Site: brandenburg
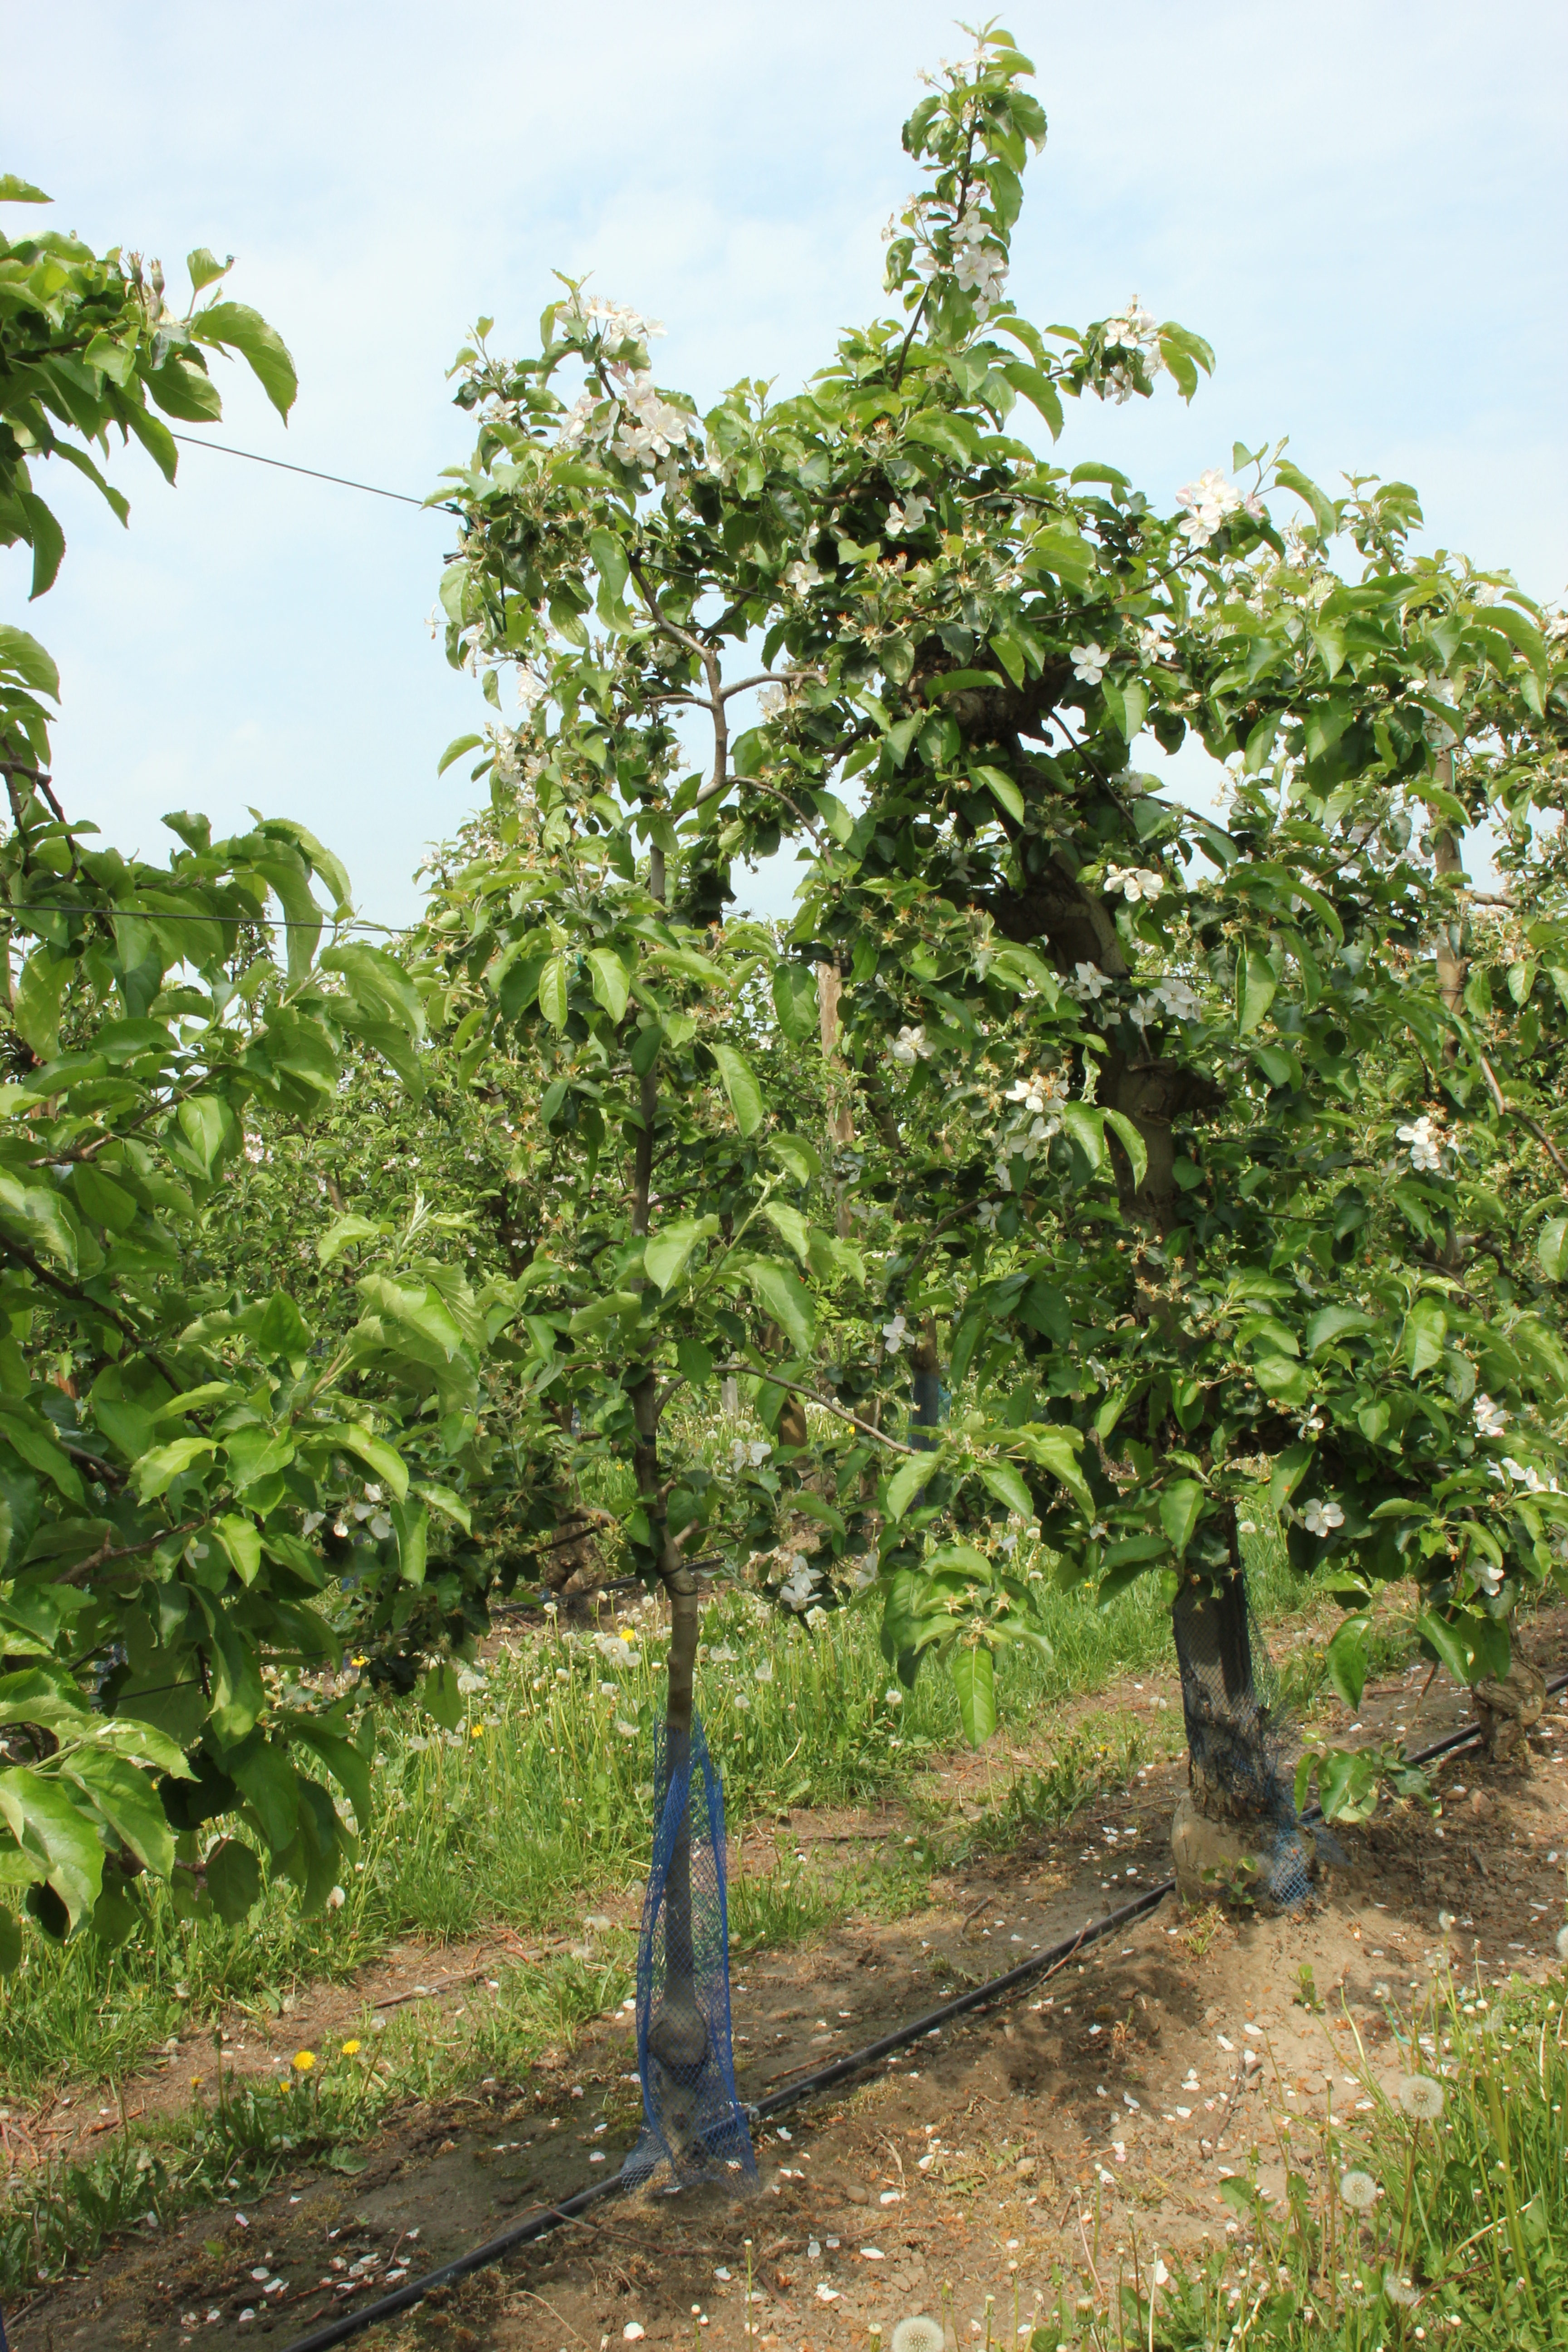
Growth stage (BBCH 67): Flowering